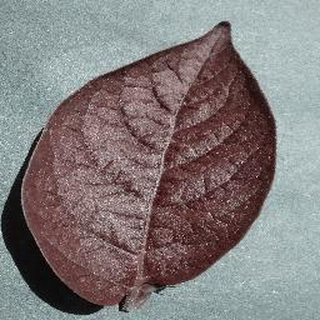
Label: healthy_potato